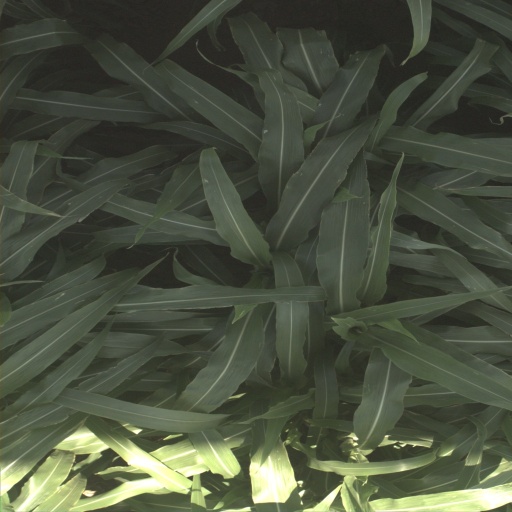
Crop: sorghum